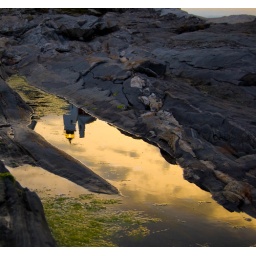
Pemaquid Light reflected in a pool of water on the rocks on which it stands.